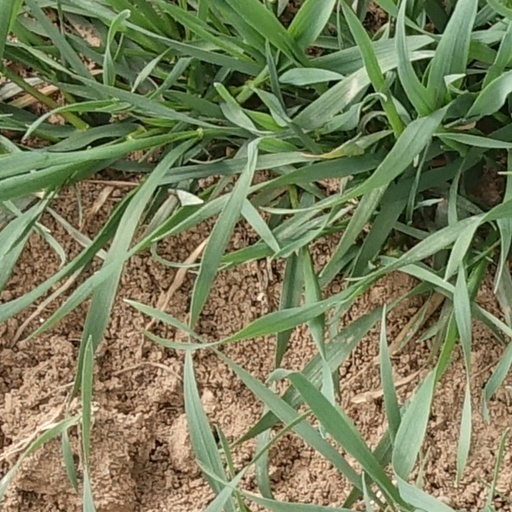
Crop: wheat